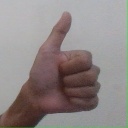
अक्षर: थ